Carle rifle

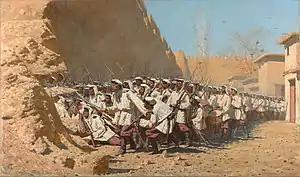
An episode from the Siege of Samarkand. June, 1868. The outnumbered Russian garrison was armed with Carle rifles.

Johannes Friedrich Christian Carle, along with his helper Zons, designed an original needle gun breech system in the city of Hamburg. A Russian artillery officer, Nikolai Ivanovich Chagin, was traveling abroad in search of rifle designs. Chagin received an order from Saint Petersburg to inspect the design of Carle and Zons. Upon inspection, Chagin found their design to be satisfactory and worthy of further testing. Carle and Zons were tasked with converting an M1856 rifle into a breechloading rifle. They successfully converted the rifle into a breechloader; however, the final result was not as satisfactory. Neither Carle or Zons could travel to the Russian Empire in order to finalize their rifle. As a result, Russian gunsmiths, under the management of Chagin, would work on finalizing the rifle. After modifying the rifle, a small test was conducted. The modified rifle was used to fire 1800 rounds of ammunition. Having passed the preliminary testing, the rifle was adopted into service on March 28, 1867. The rifle would be labeled as a 'Six-line needle rifle.' None of the designers names were mentioned while the rifle was manufactured.